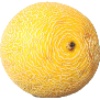
Label: images